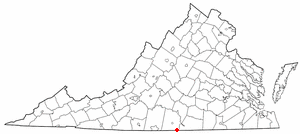
Virgilina est une municipalité américaine située dans le comté de Halifax en Virginie.